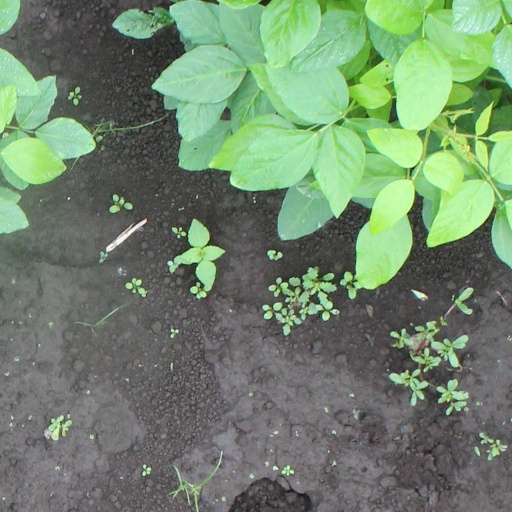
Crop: soybean